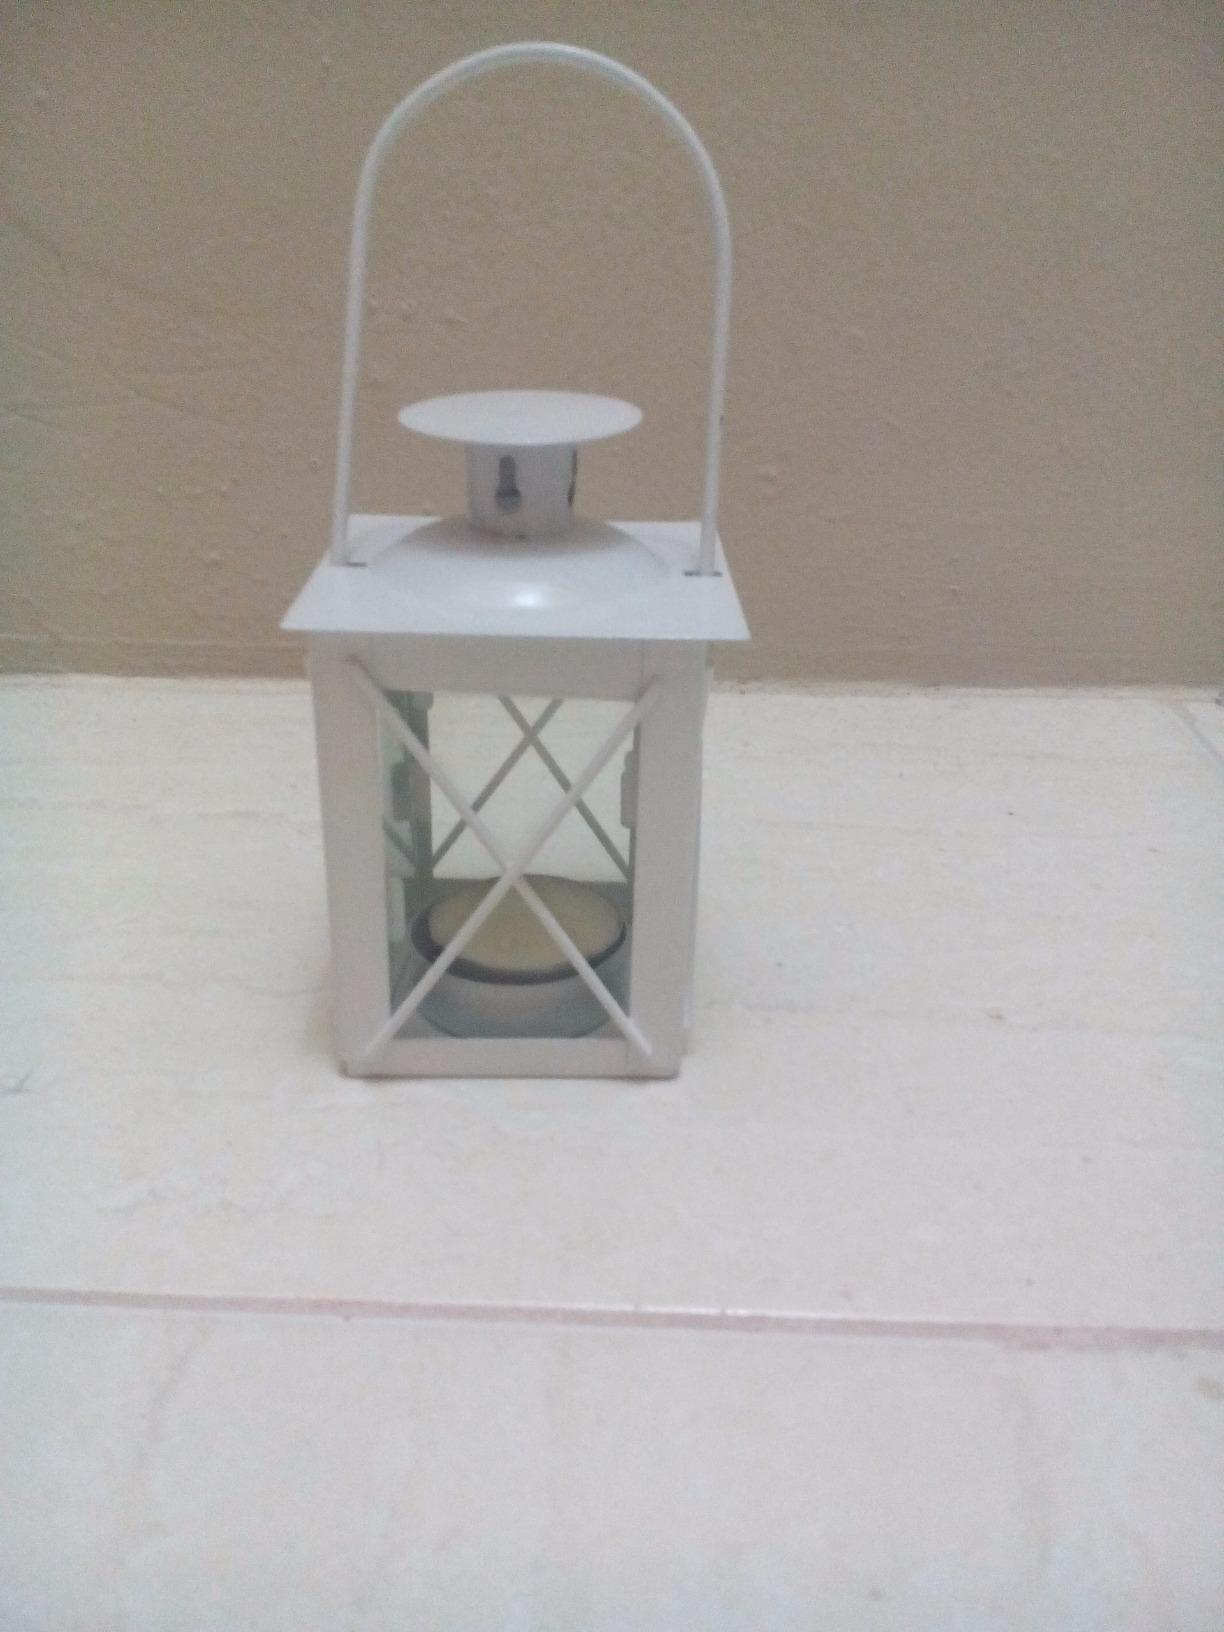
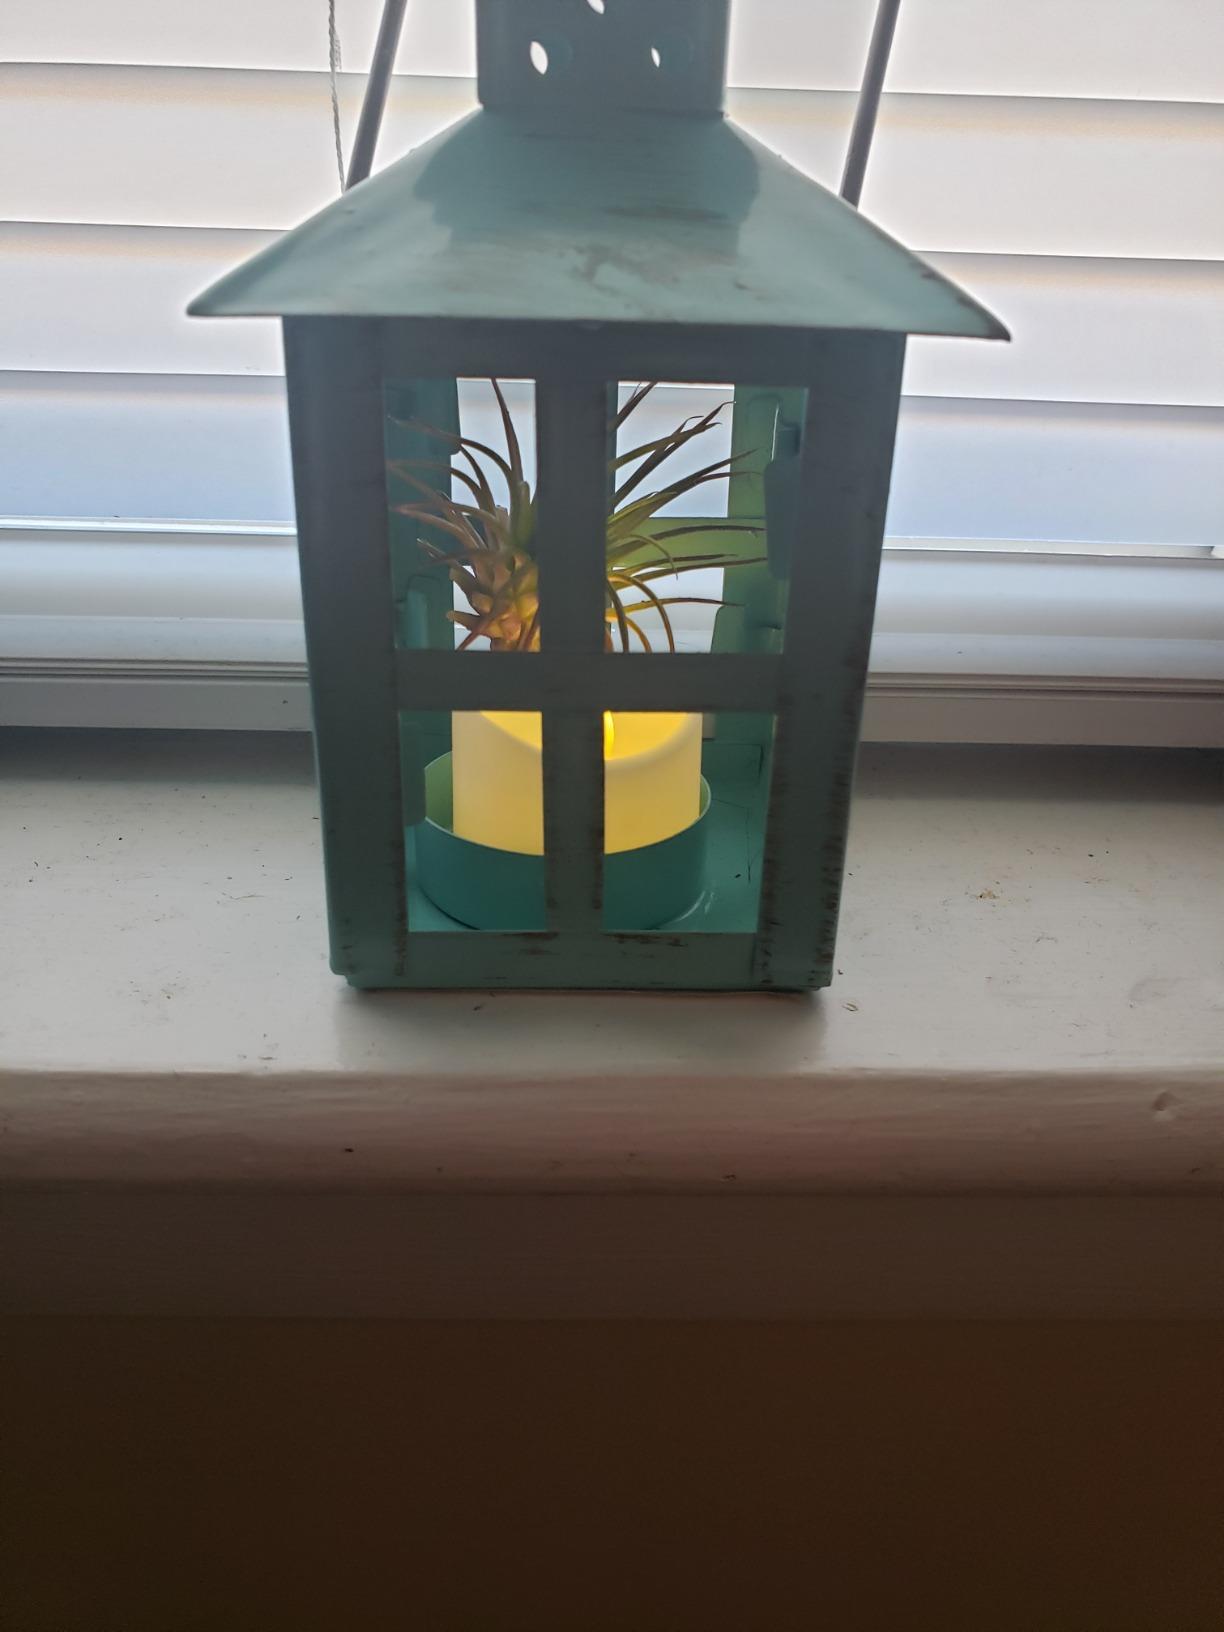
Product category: lantern
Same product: no